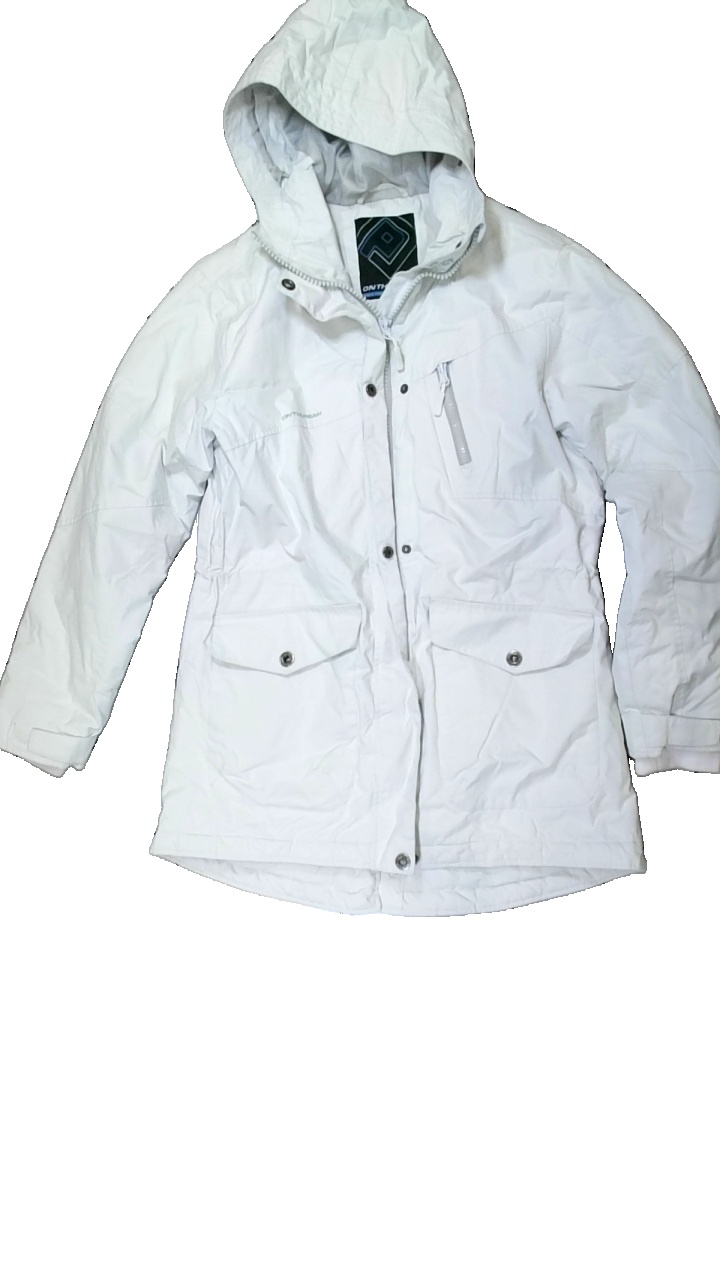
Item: Winter Jacket (Ladies)
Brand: On The Peak
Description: vit vinterjacka
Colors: White
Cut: Regular
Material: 100% nylone
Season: Winter
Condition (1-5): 5
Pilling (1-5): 5
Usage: Reuse
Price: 50-100